Question: How is the man controlling the horse?
Tambaya: Yaya mutumin yake sarrafa dokin?
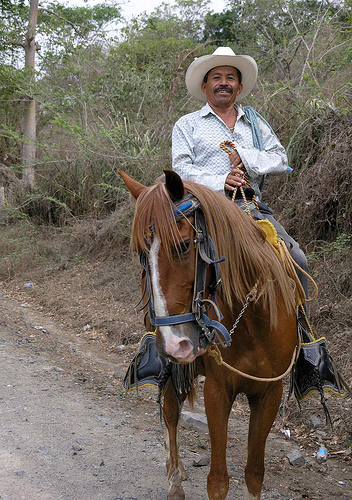
Answer: Bridle.
Amsa: Linzami.